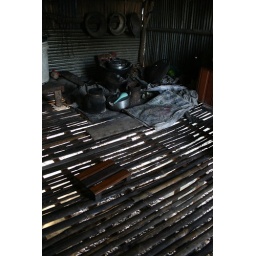
Inside of Ruas house you could easily see through the week bamboo floorboards. Her kitchen was in the corner.